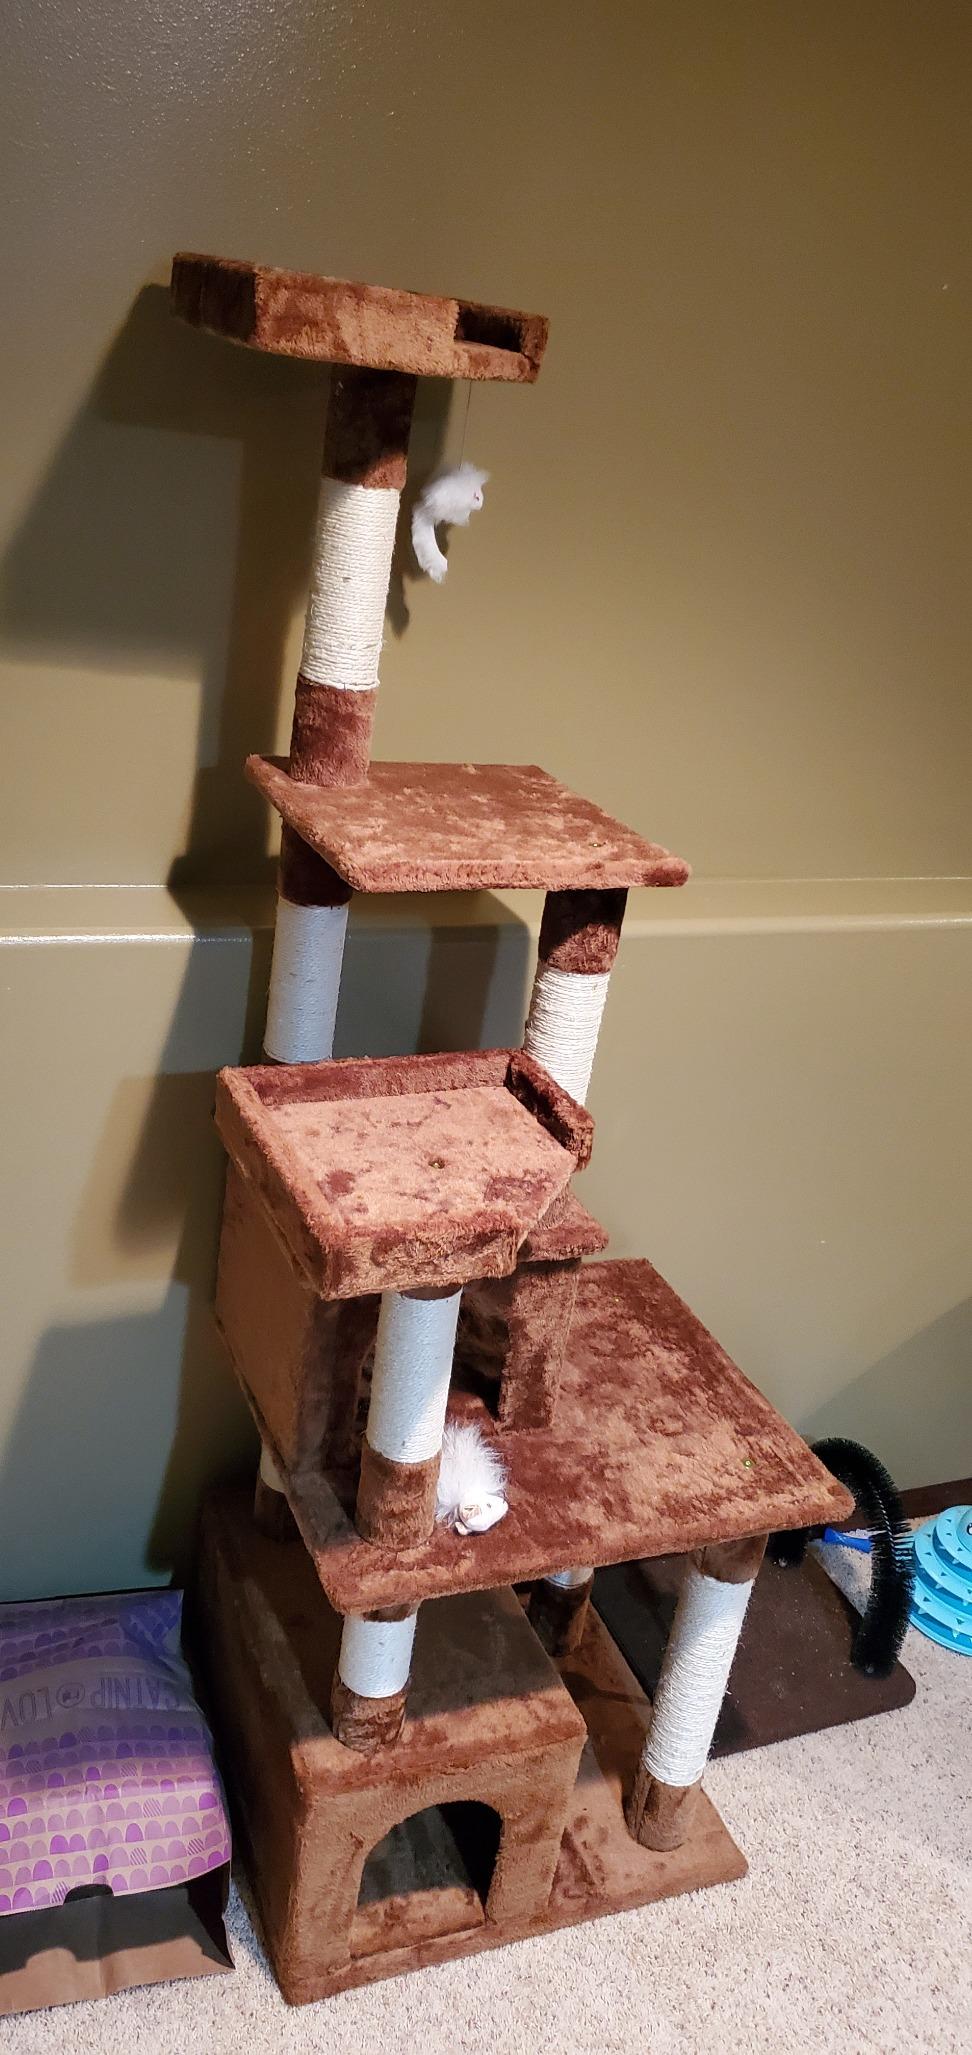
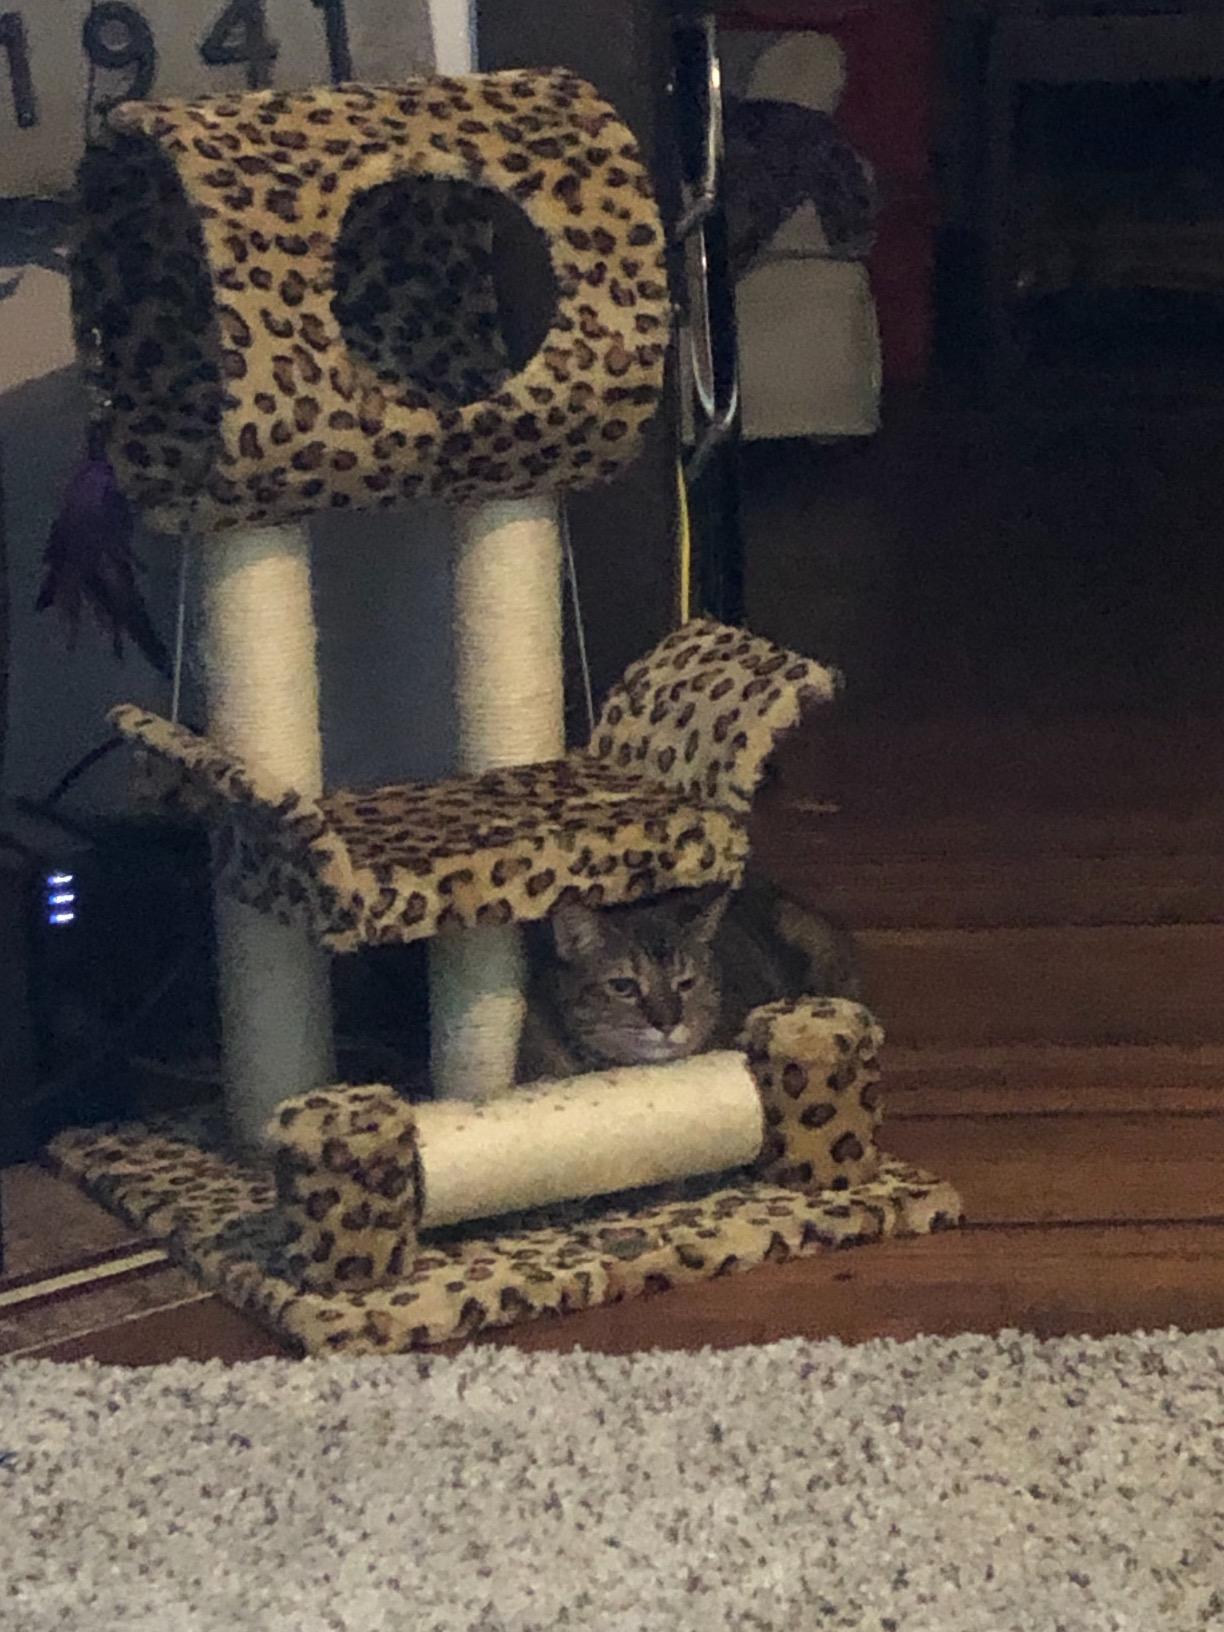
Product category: items_cat tree
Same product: no